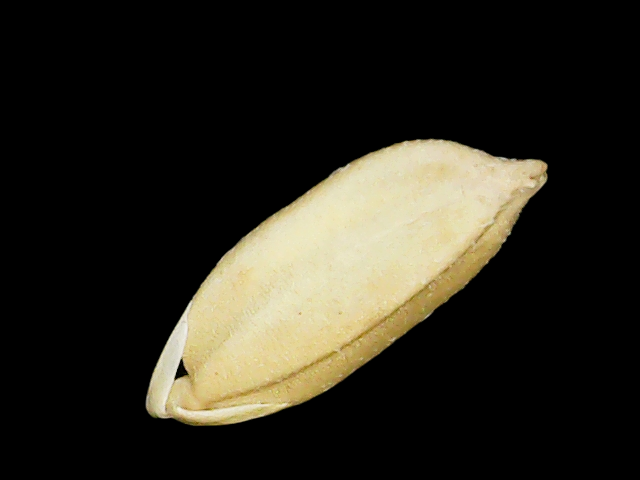
Rice variety: Binadhan08